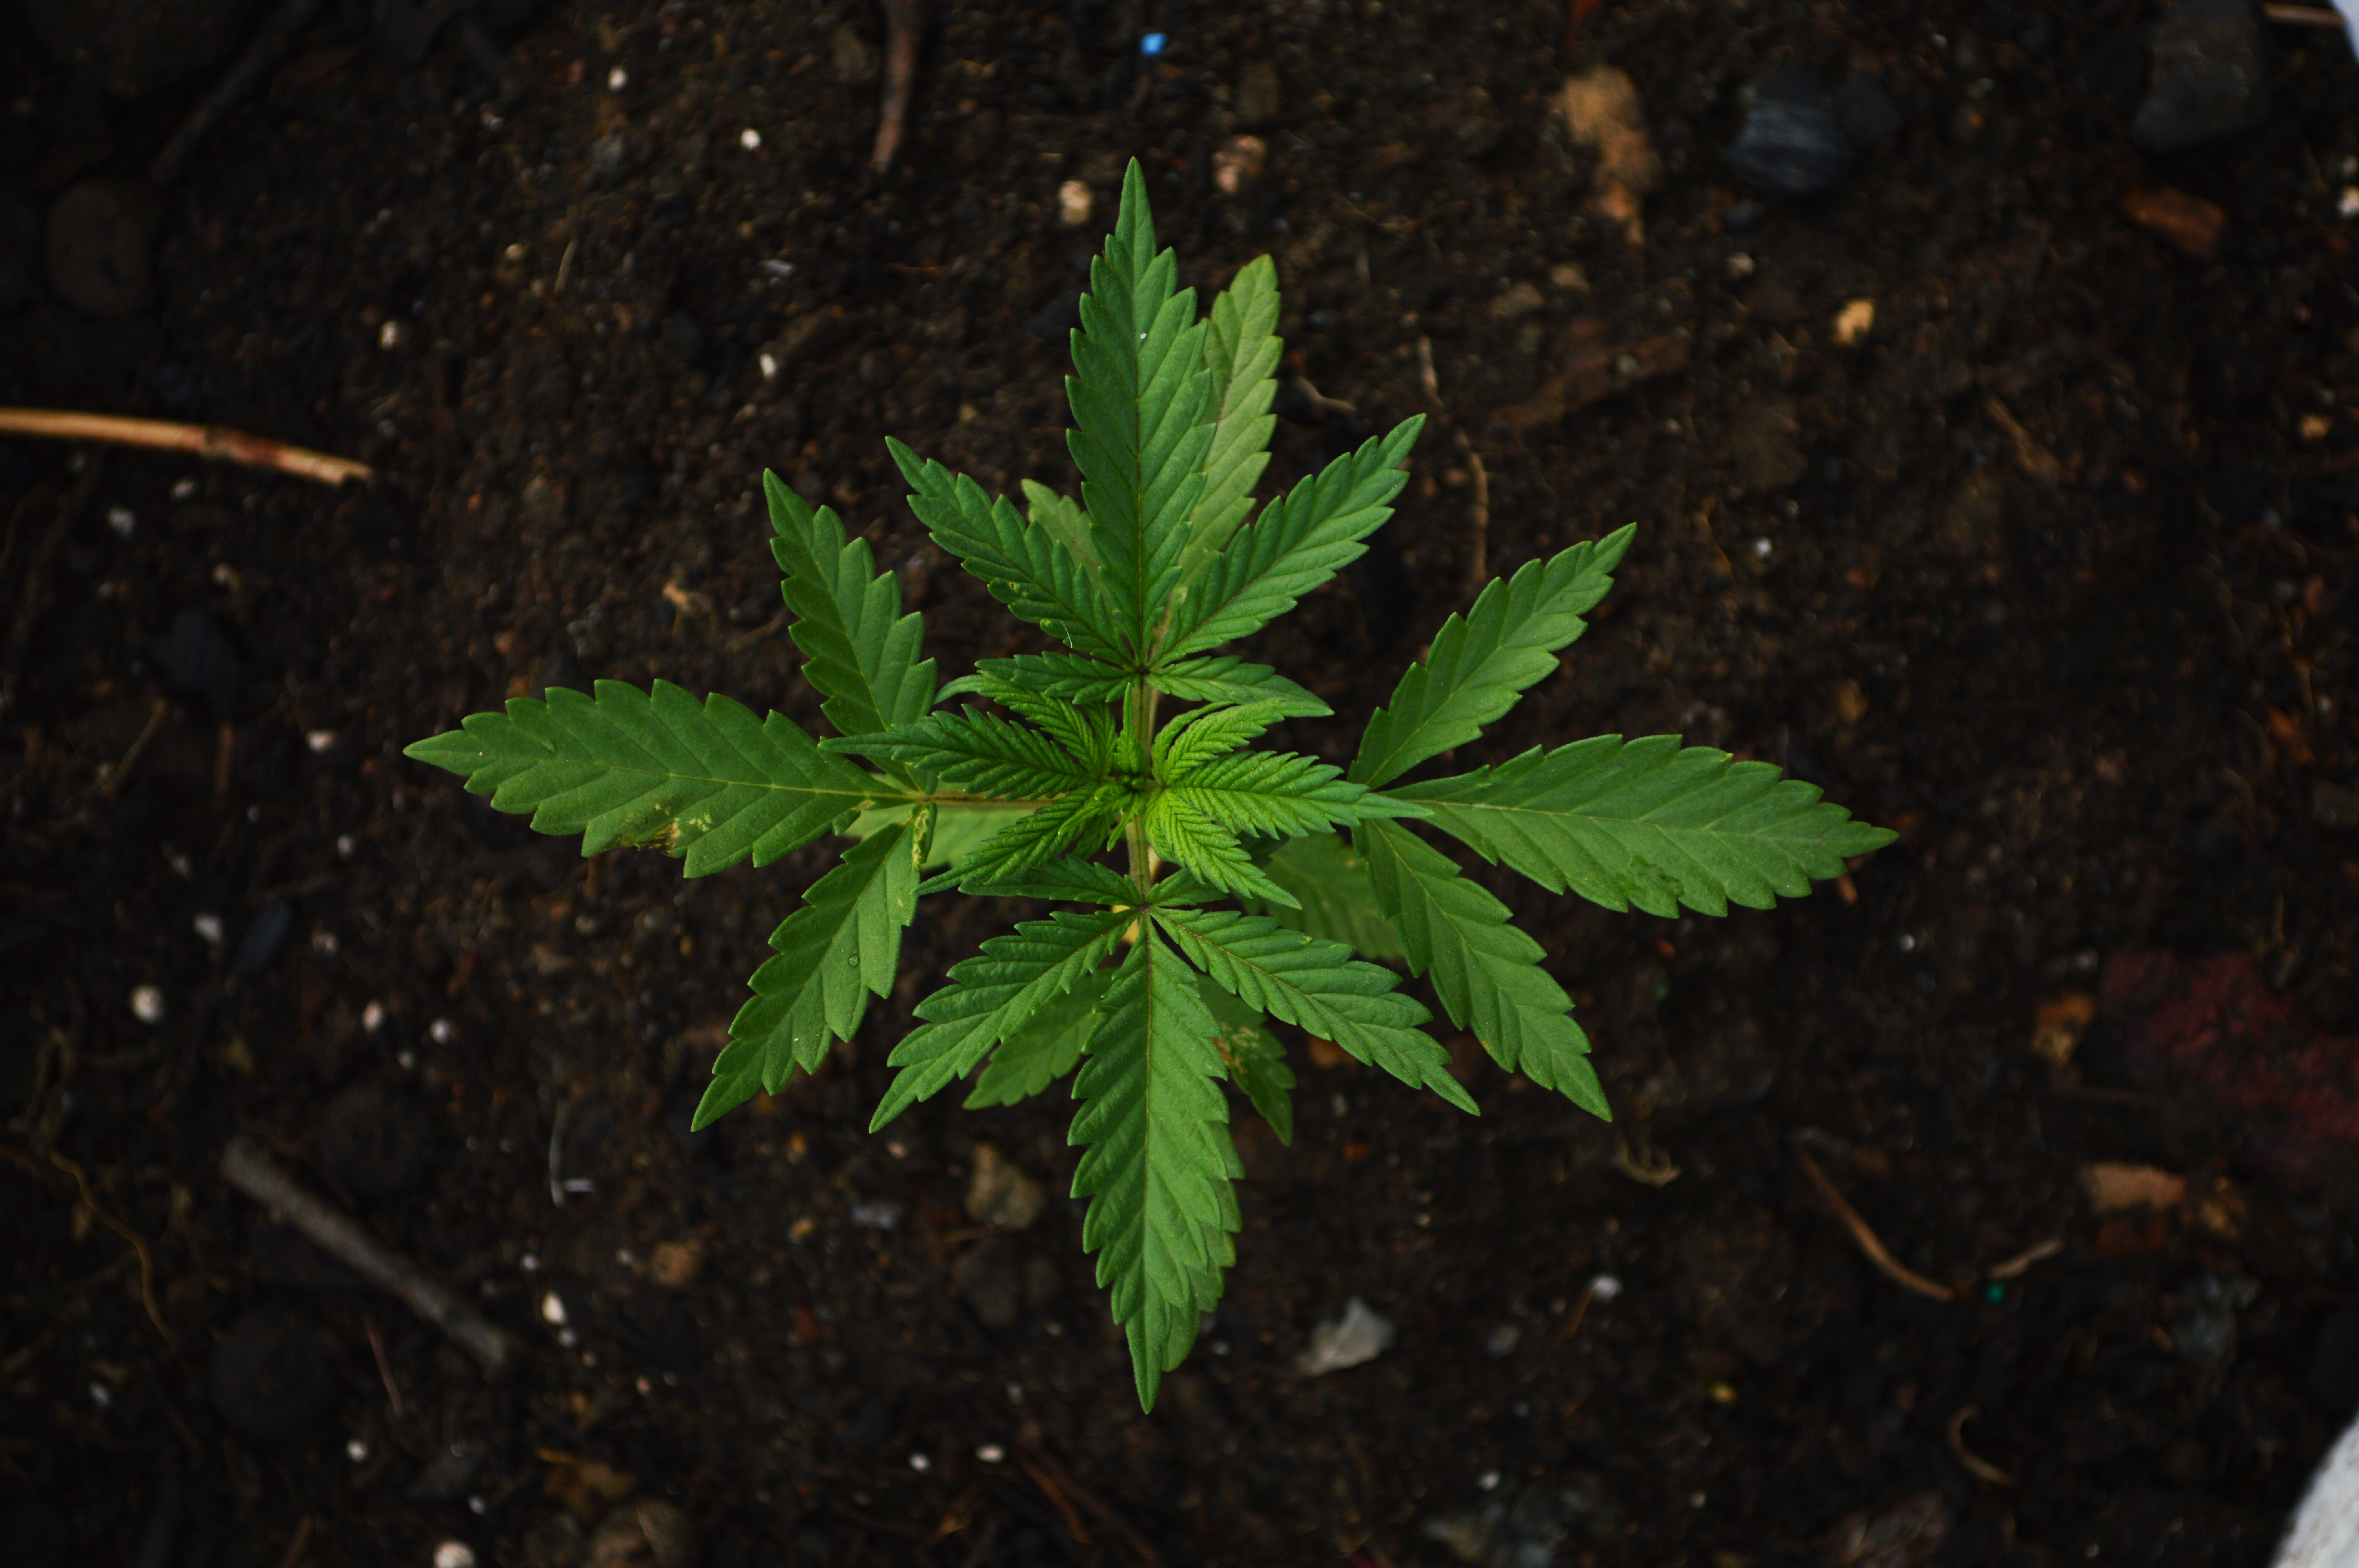
tree, nature, forest, grass, plant, field, leaf, flower, green, produce, soil, botany, flora, plants, leaves, symmetry, maria, marijuana, cannabis, ganja, flowering plant, woody plant, land plant